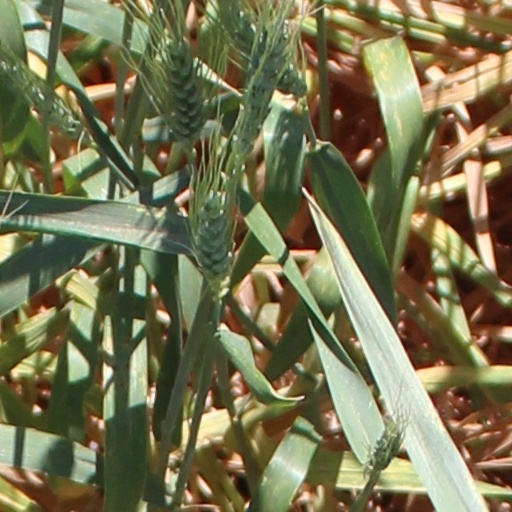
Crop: wheat